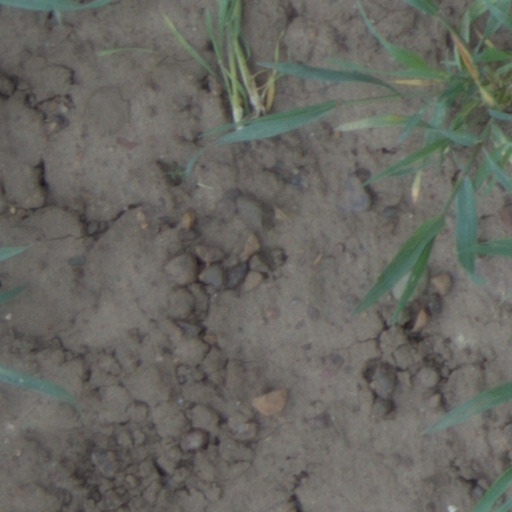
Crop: wheat